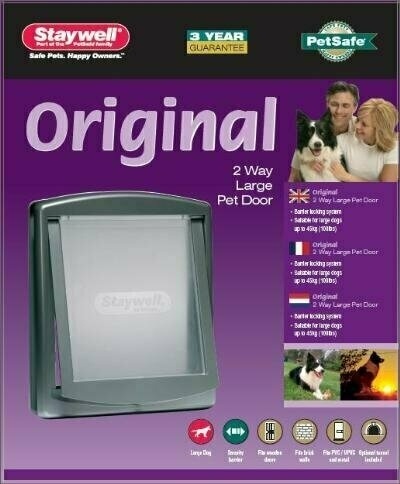
Petsafe Hondenluik large zilver / tranparant
Deuren zonder krassen en ´s nachts niet meer uit bed. Grote huisdierendeur met weersbestendige, zelfsluitende, magnetische doorzichtige flap. Eenvoudig te installeren. Voor alle deuren en muren (niet voor ramen). Geschikt voor de grotere rassen tot 45 kg (Duitse herder, Boxer, Retriever, Dobermann, Pinchers, Rottweilers). Totale grootte: 468 x 391 mm. Uit te snijden grootte: 370 x 314 mm. Maximale schouderbreedte: 290 mm. Voor honden tot 45kg.
Brand: PetSafe
Category: Animals & Pet Supplies > Pet Supplies > Pet Doors > Door-Mounted Doors